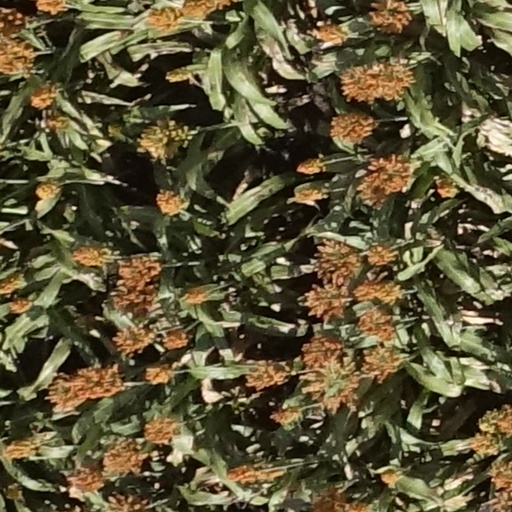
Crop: sorghum